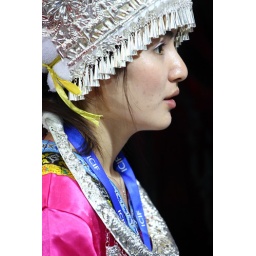
girl in Miao traditional dress